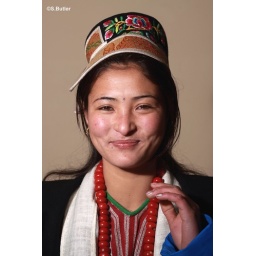
Monpa girl in traditional dress Tawang Arunachal Pradesh